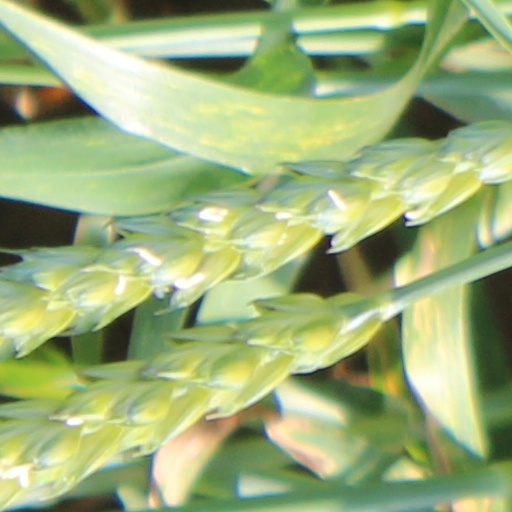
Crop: wheat